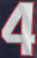
Number: 4